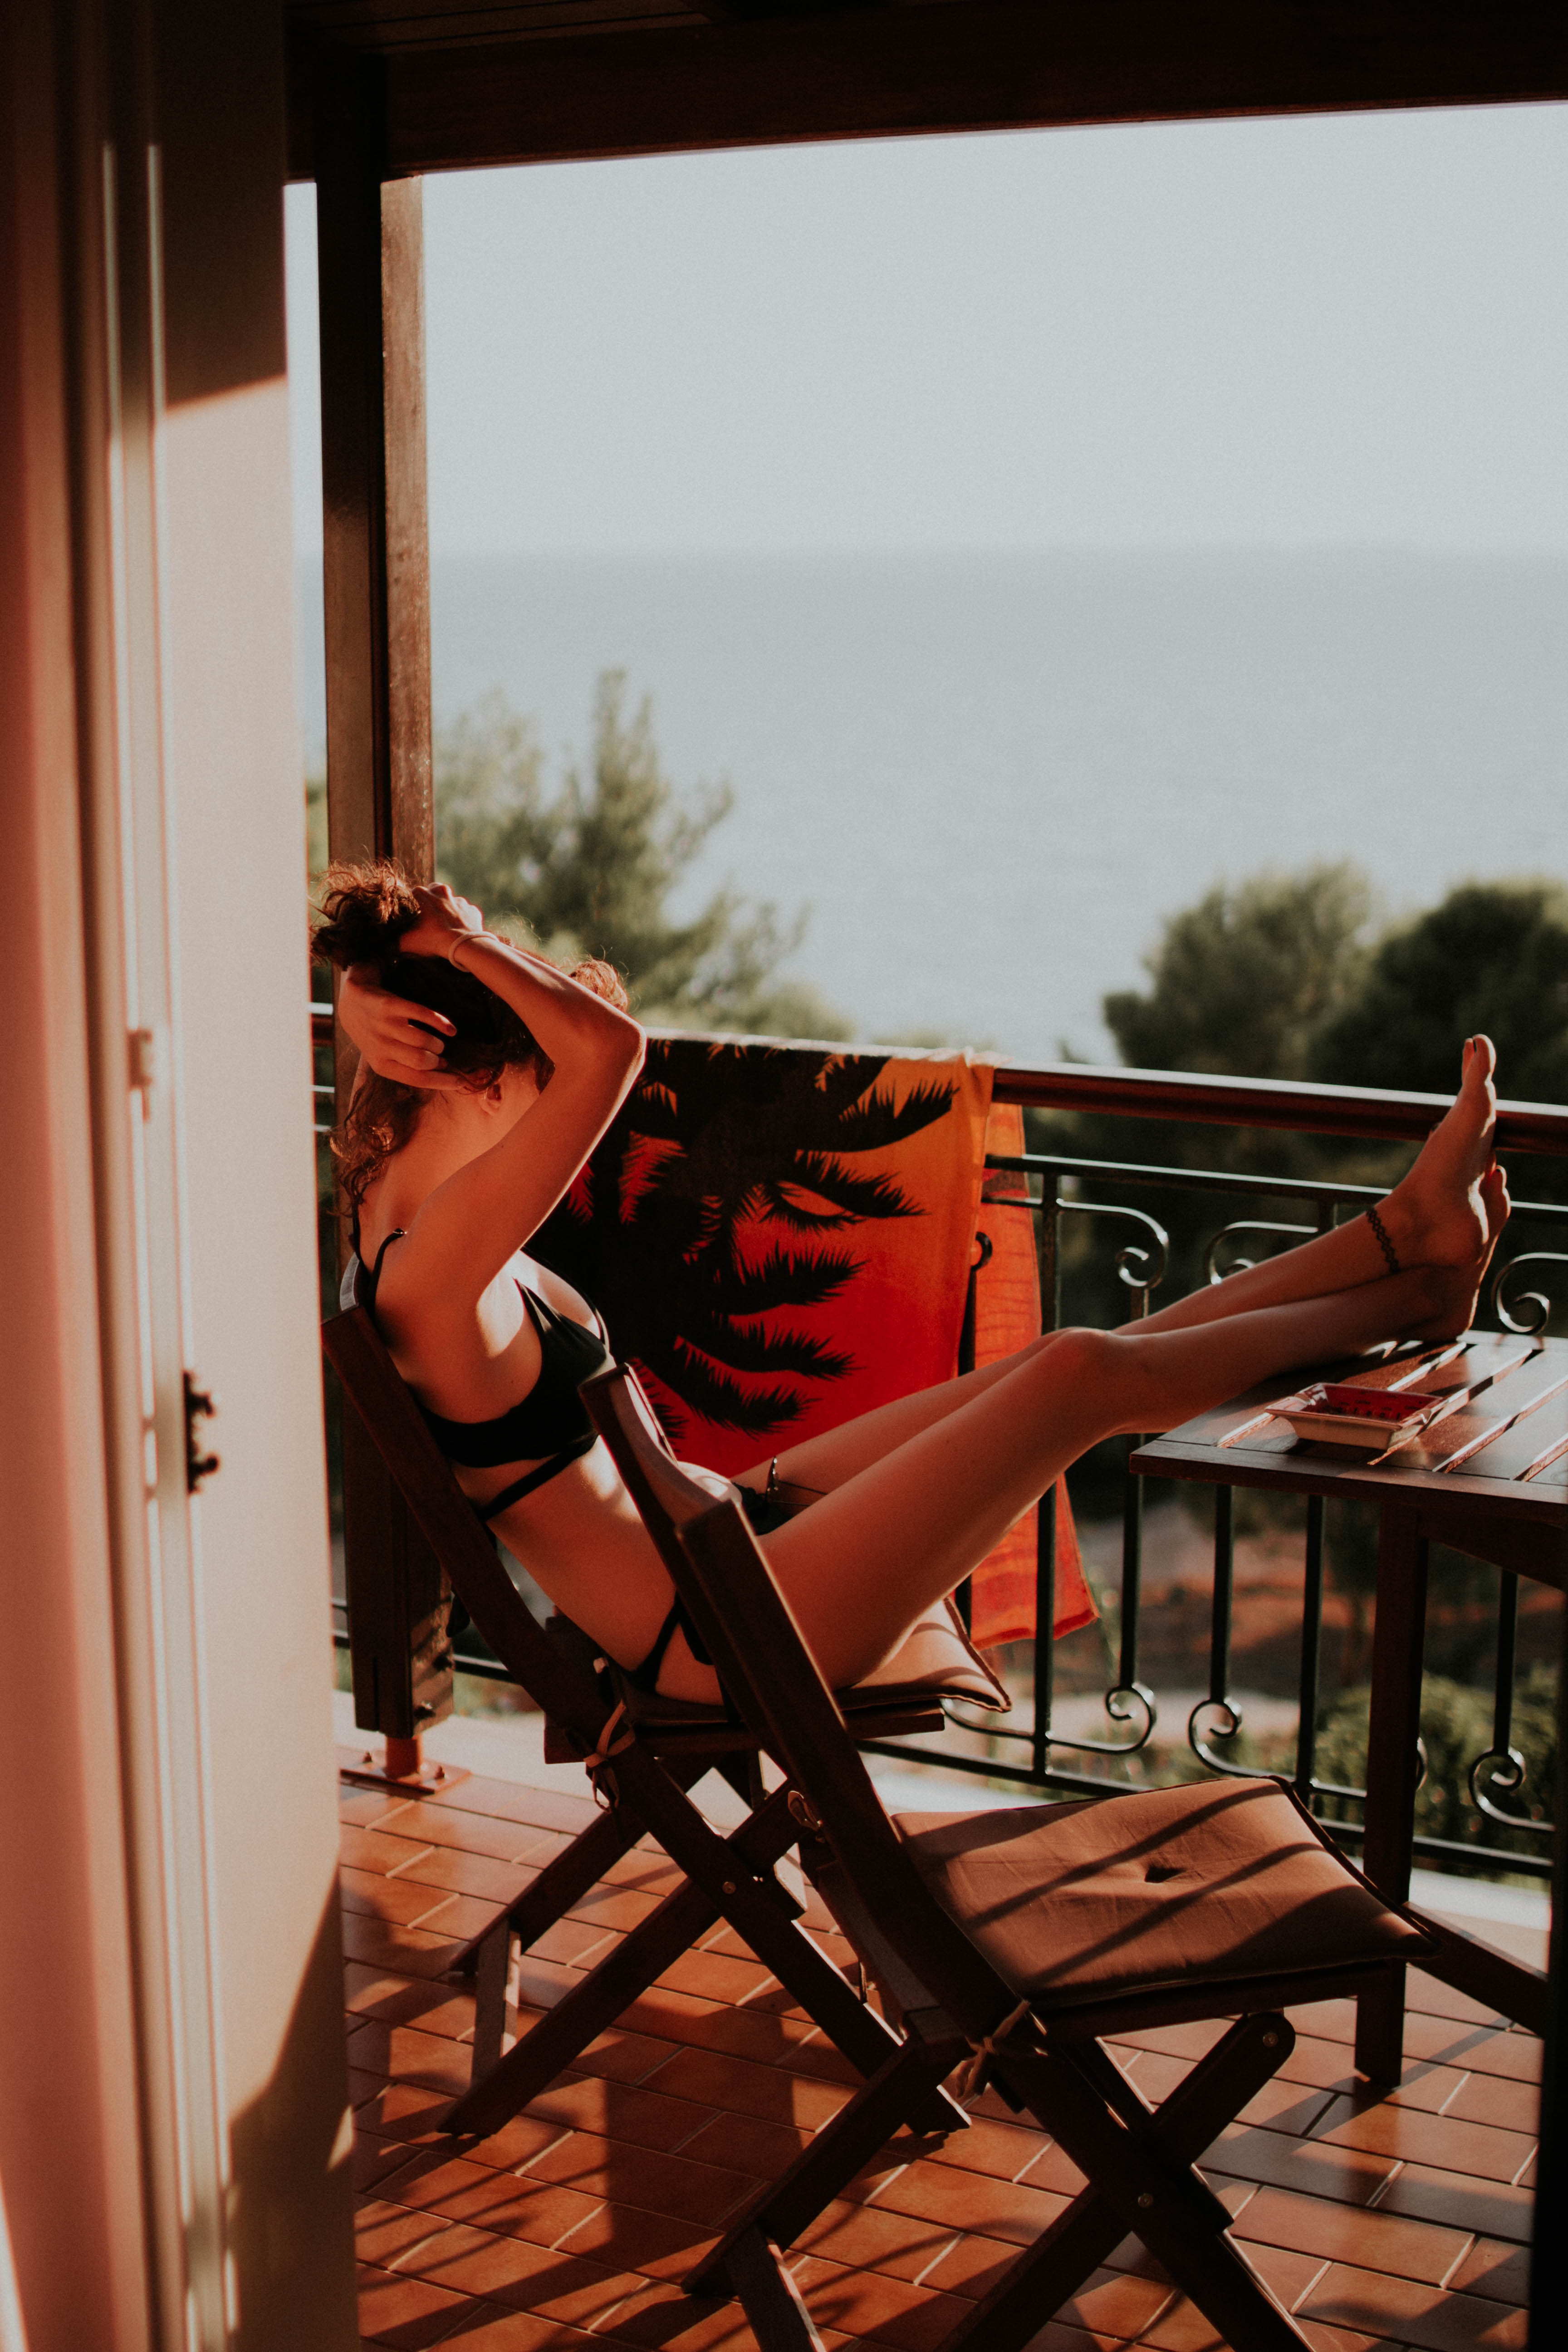
water, tree, leg, leisure, window, vacation, sitting, room, wood, photography, plant, chair, house, furniture